National Assembly of Quebec

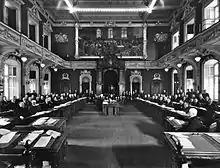
Quebec Legislative Assembly in 1933

The Constitutional Act 1791 created the Parliament of Lower Canada. It consisted of two chambers, the Legislative Council and the Legislative Assembly. That parliament and both chambers were abolished in 1841 when the Act of Union 1840 merged Upper Canada and Lower Canada into a single province named the Province of Canada. The Act of Union created a new Parliament of the Province of Canada, also composed of a Legislative Council and a Legislative Assembly. That Parliament had jurisdiction over the entire province, with members from Lower Canada and Upper Canada in both houses.